This Funny World

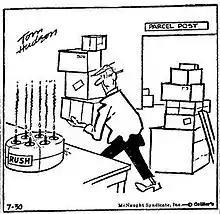
First published in "Collier's", this cartoon by Tom Hudson was reprinted by the McNaught Syndicate in "This Funny World" (July 30, 1949).

This Funny World was a gag cartoon panel syndicated to newspapers by the McNaught Syndicate from March 6, 1944, to 1985.